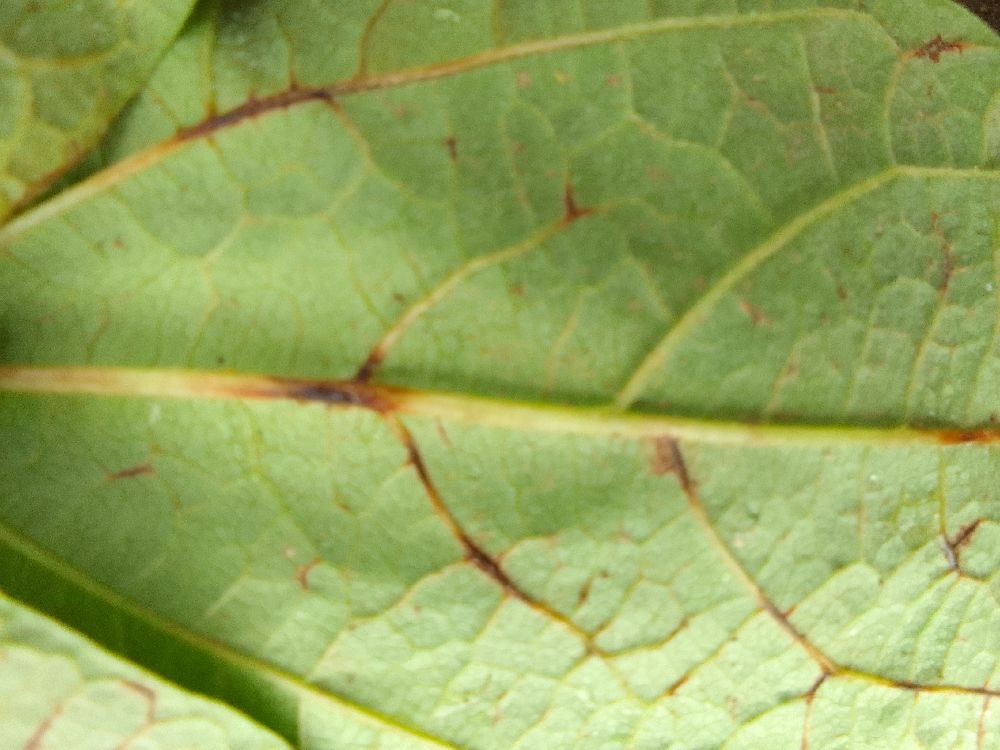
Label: anthracnose